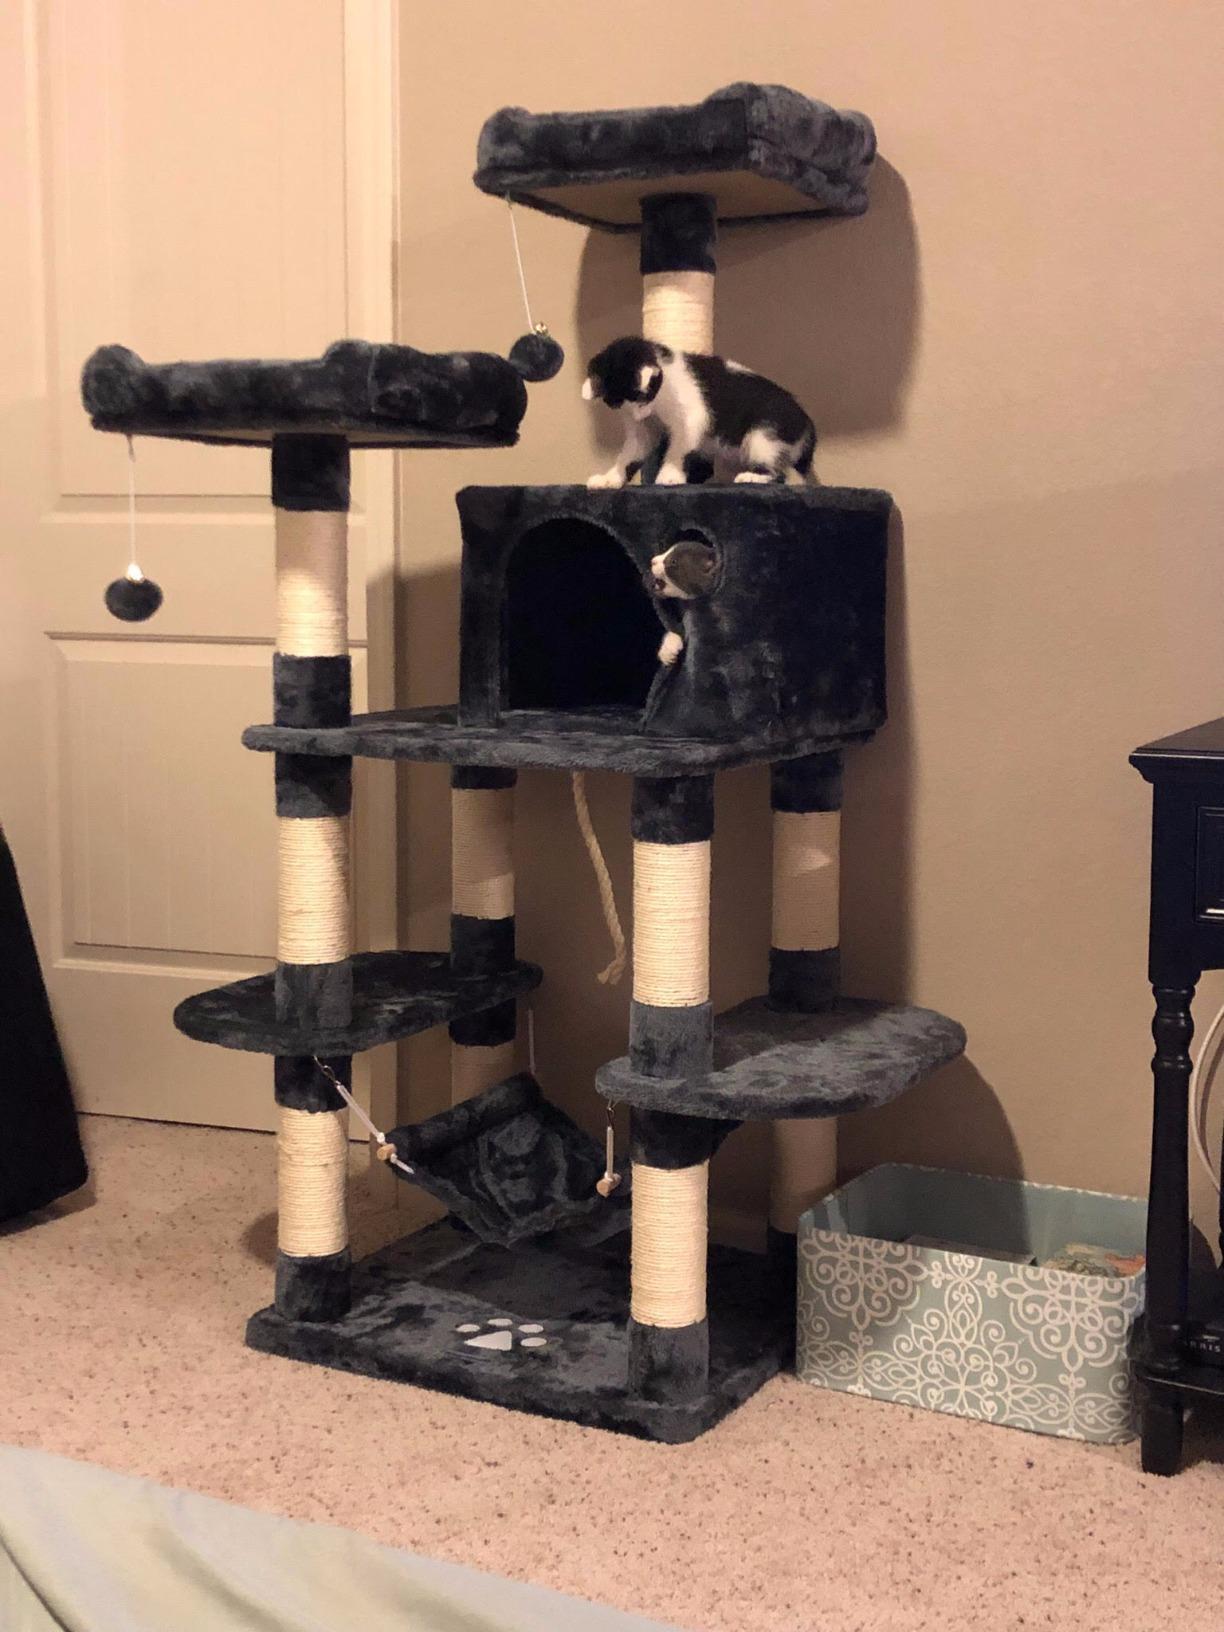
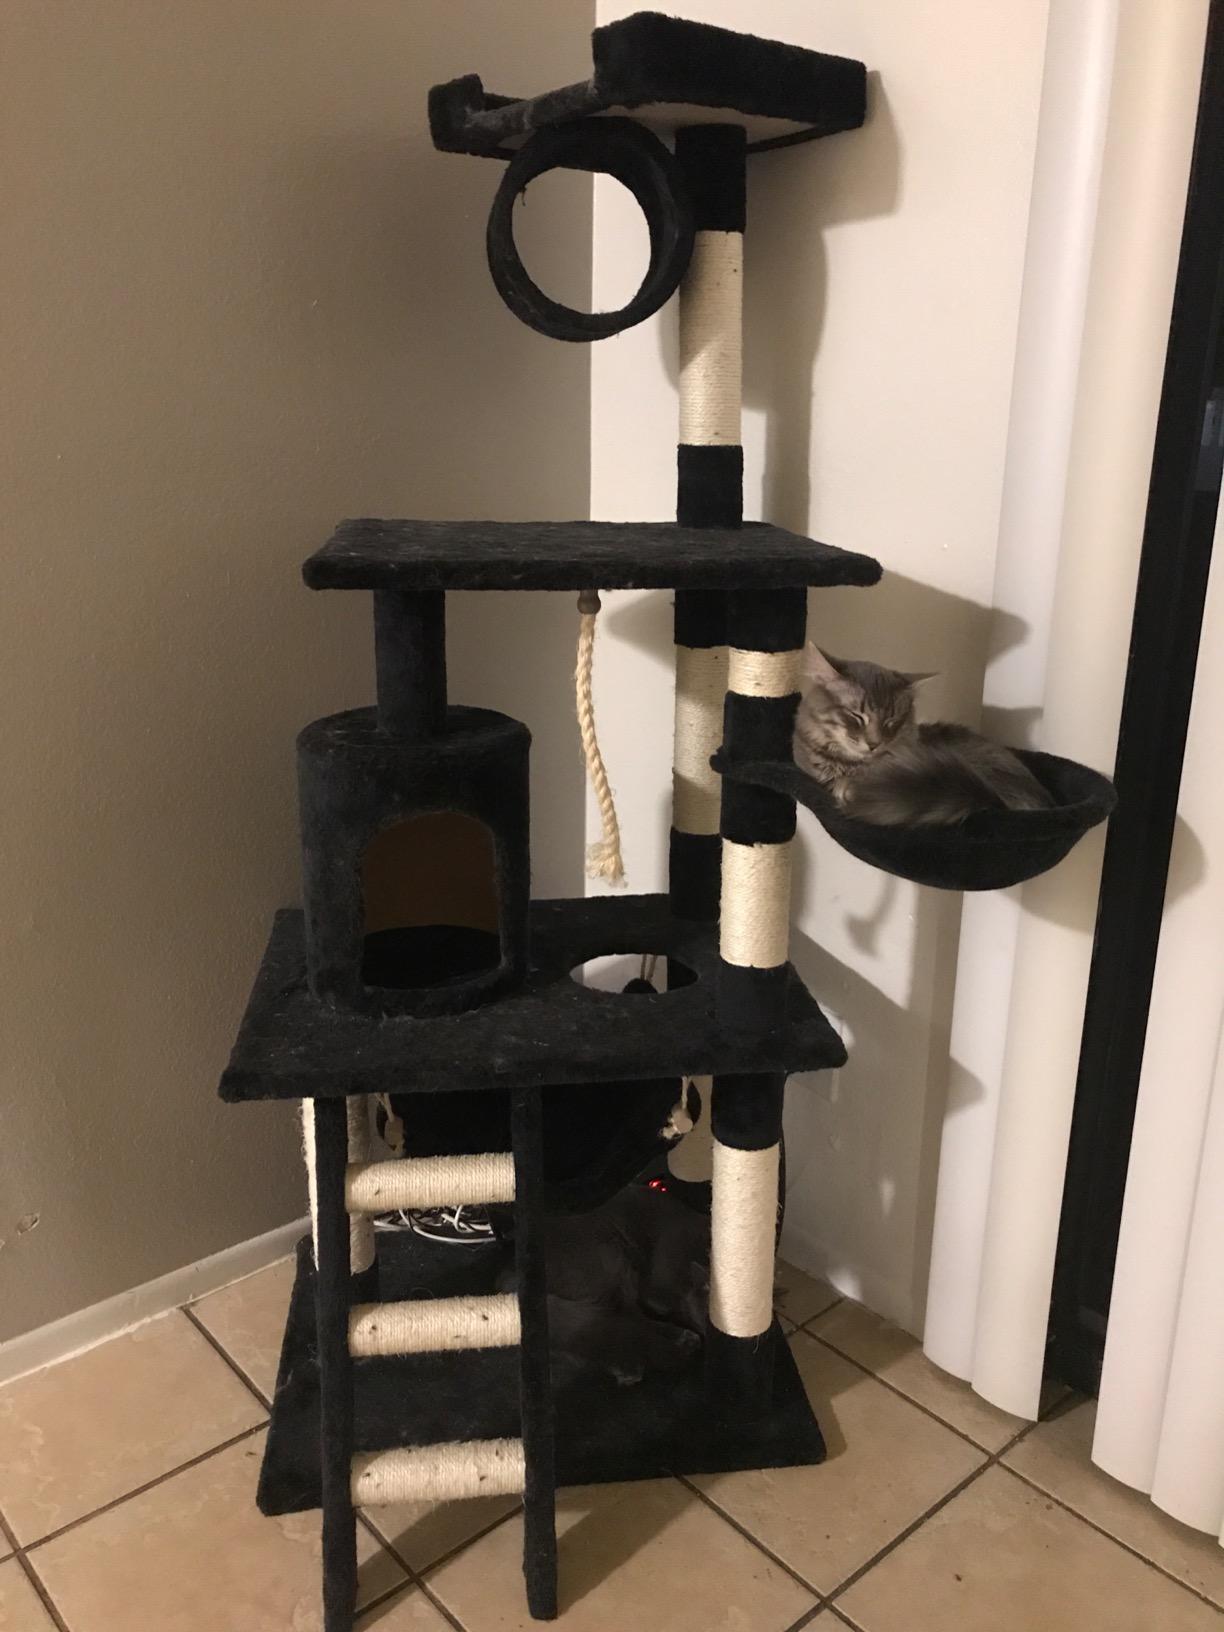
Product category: items_cat tree
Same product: no